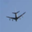
Label: airplane